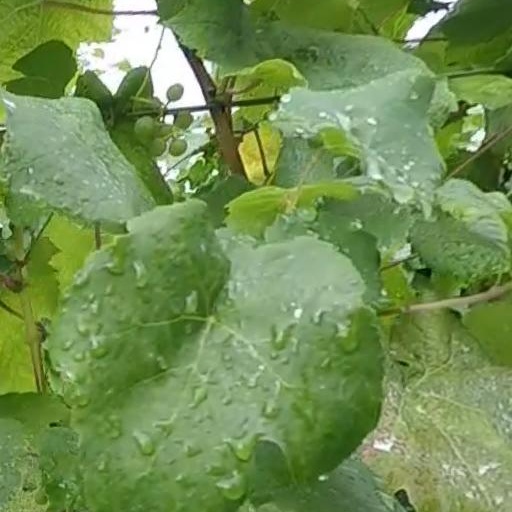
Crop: grape